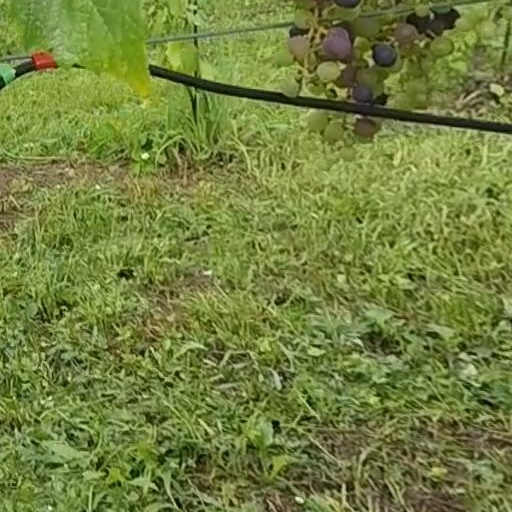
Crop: grape